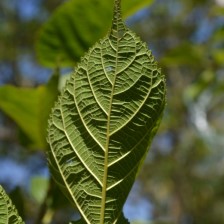
Variety: TaiwanStraberry